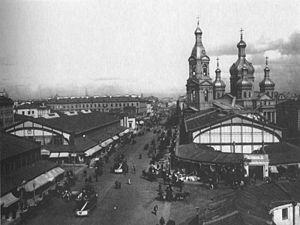
Crime et Châtiment est un roman de l’écrivain russe Fiodor Dostoïevski publié en feuilleton en 1866 et en édition séparée en 1867.
Les styles architecturaux à Saint-Pétersbourg forment une polyphonie harmonieuse qui a fait de cette ville la première grande ville moderne sur le territoire de l'Empire russe.